Filipino cuisine

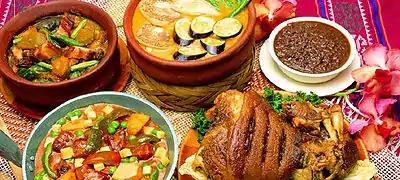
A variety of Filipino dishes

Filipino cuisine is composed of the cuisines of more than a hundred distinct ethnolinguistic groups found throughout the Philippine archipelago. A majority of mainstream Filipino dishes that comprise Filipino cuisine are from the food traditions of various ethnolinguistic groups and tribes of the archipelago, including the Ilocano, Pangasinan, Kapampangan, Tagalog, Bicolano, Visayan, Chavacano, and Maranao ethnolinguistic groups. The dishes associated with these groups evolved over the centuries from a largely indigenous (largely Austronesian) base shared with maritime Southeast Asia with varied influences from Chinese, Spanish, and American cuisines, in line with the major waves of influence that had enriched the cultures of the archipelago, and adapted using indigenous ingredients to meet local preferences.